Loulay

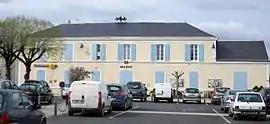
The town hall in Loulay

Loulay is a commune in the Charente-Maritime department in southwestern France.